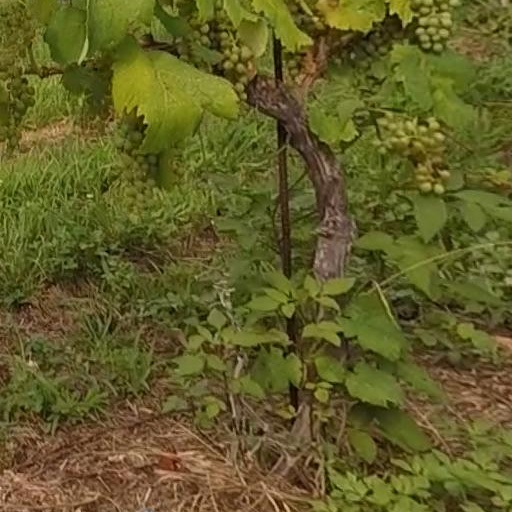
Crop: grape